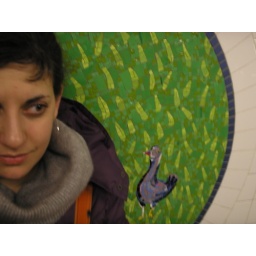
Self-portrait in with bird mosaic at the 8th street subway stop